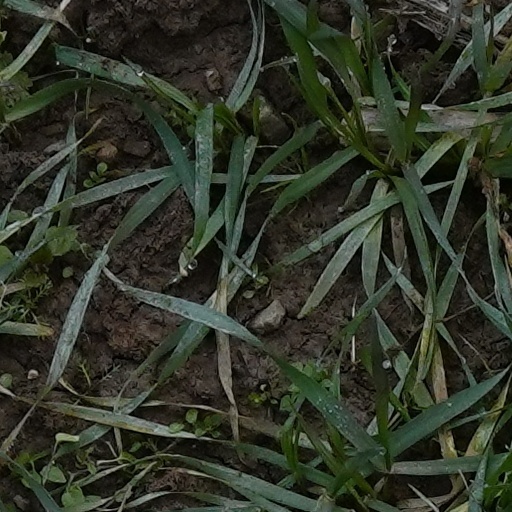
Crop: wheat